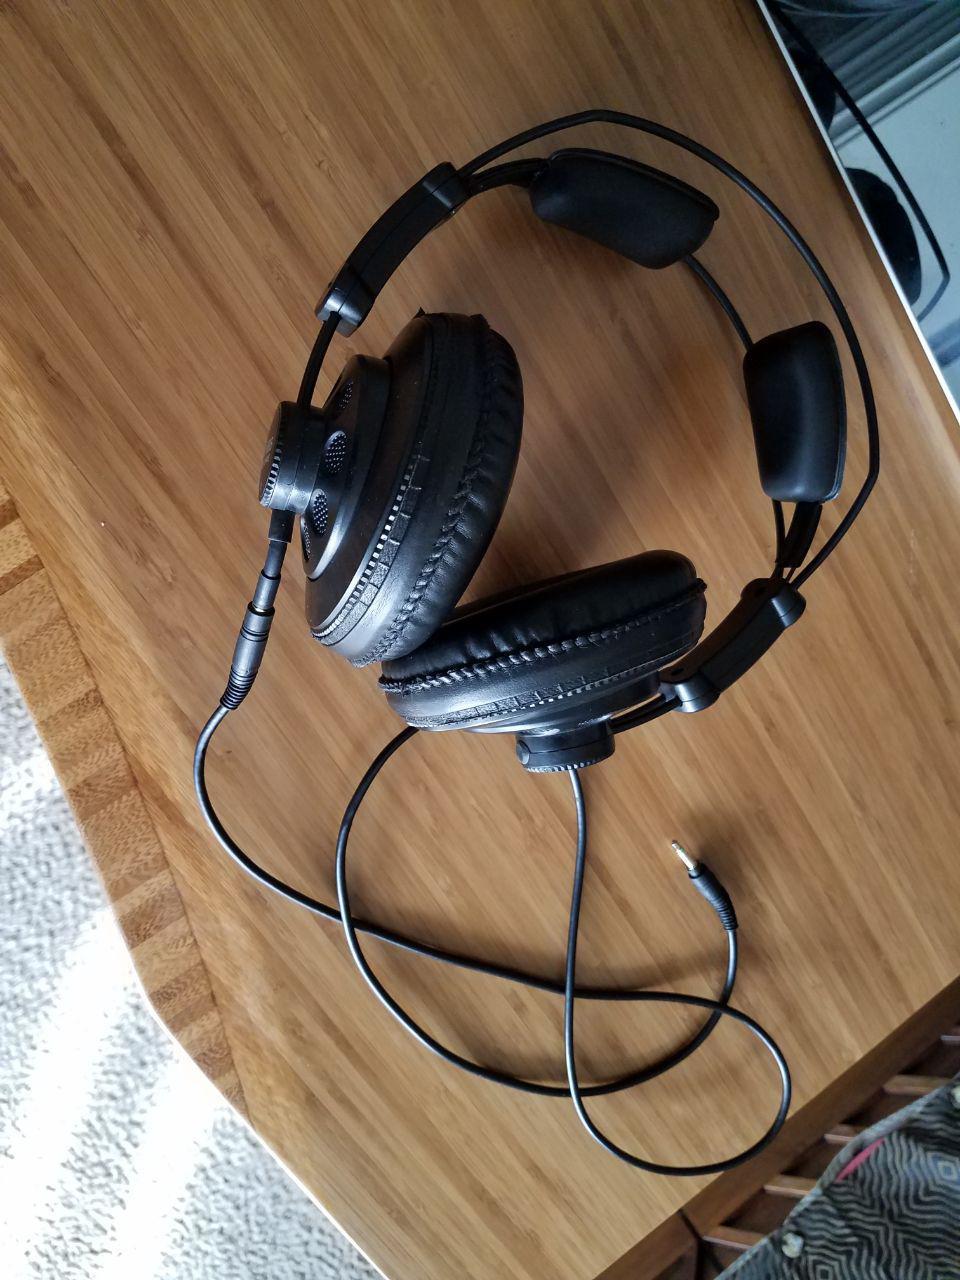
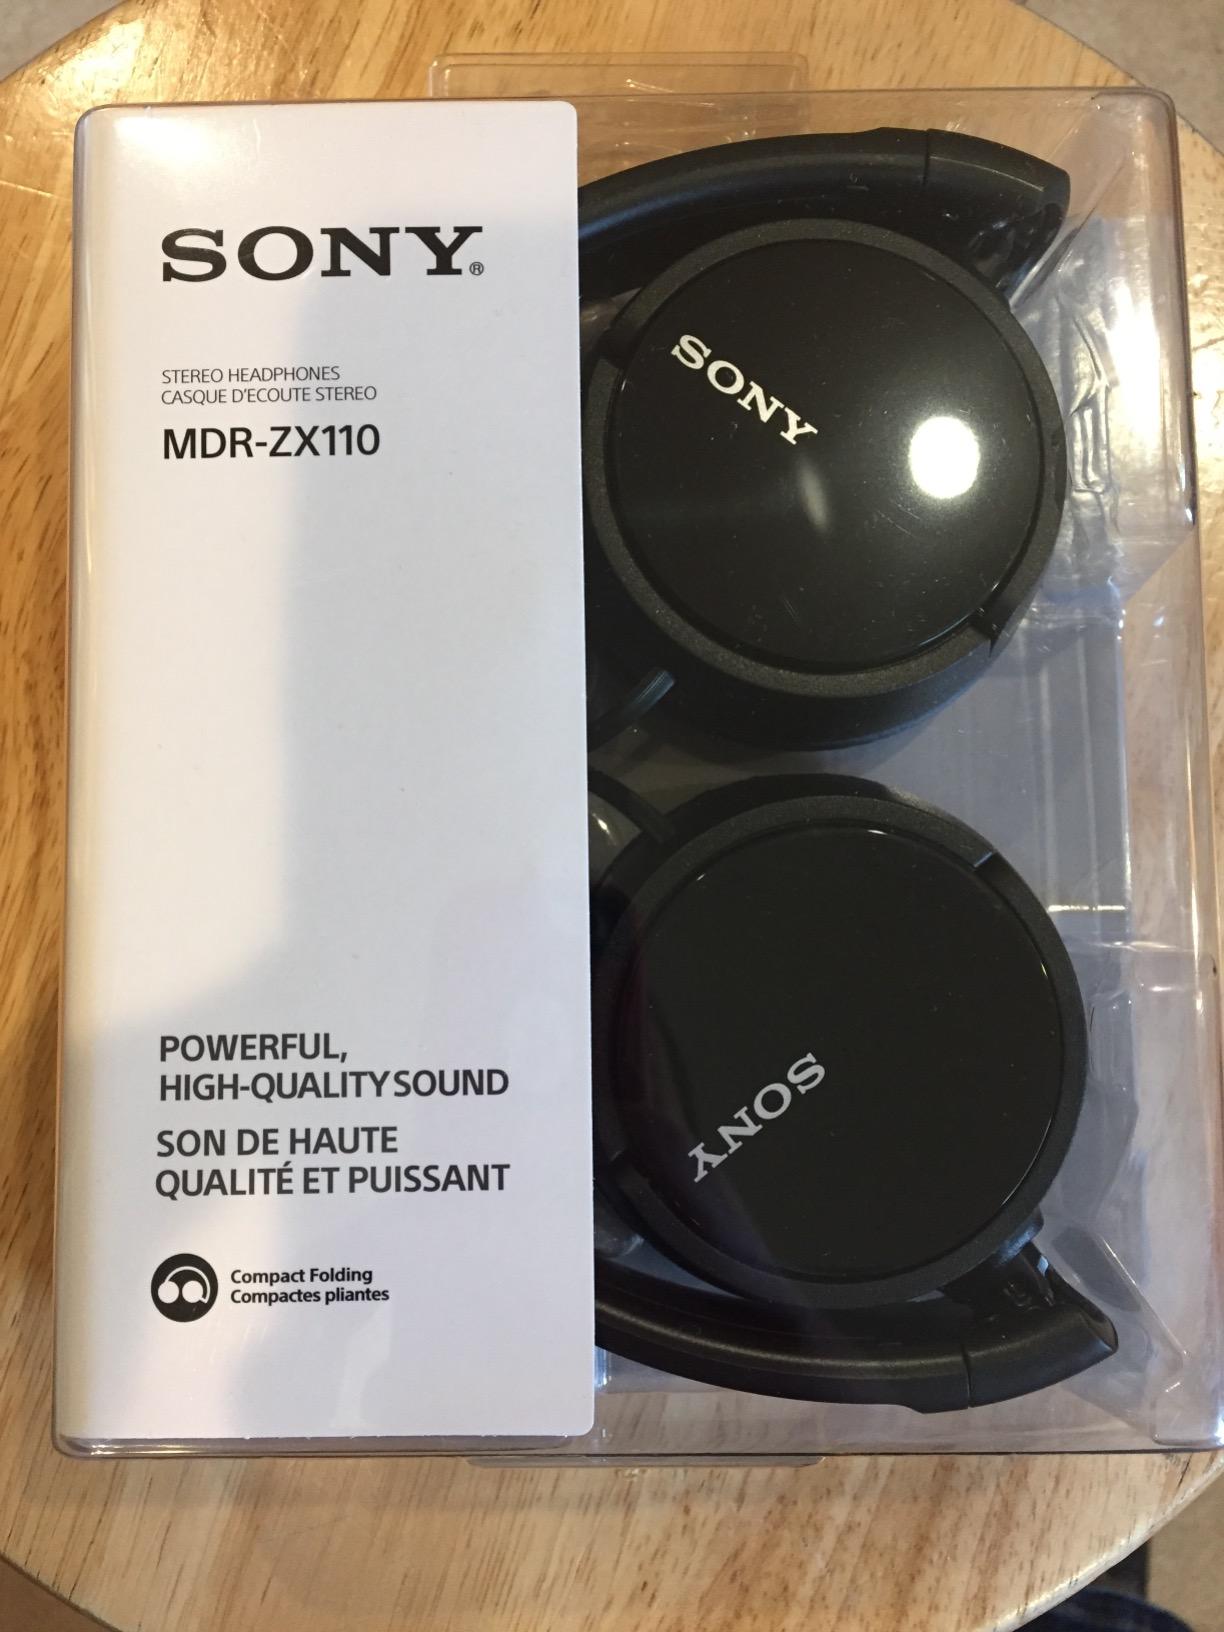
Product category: headphones
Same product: no